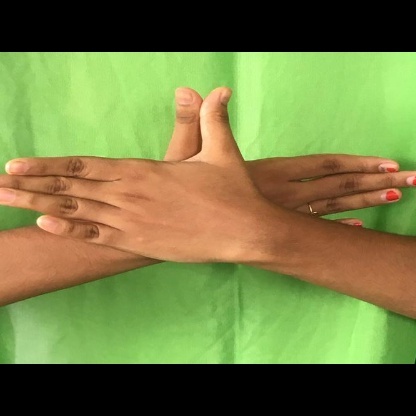
Mudra: Garuda